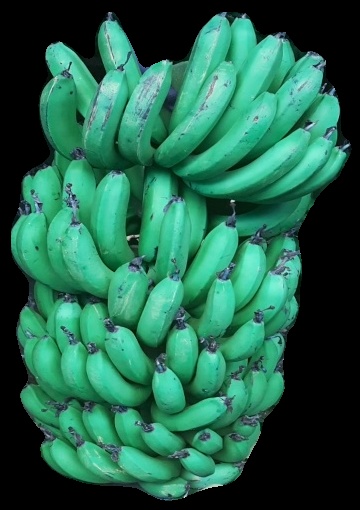
Variety: pachbale
Grade: grade1